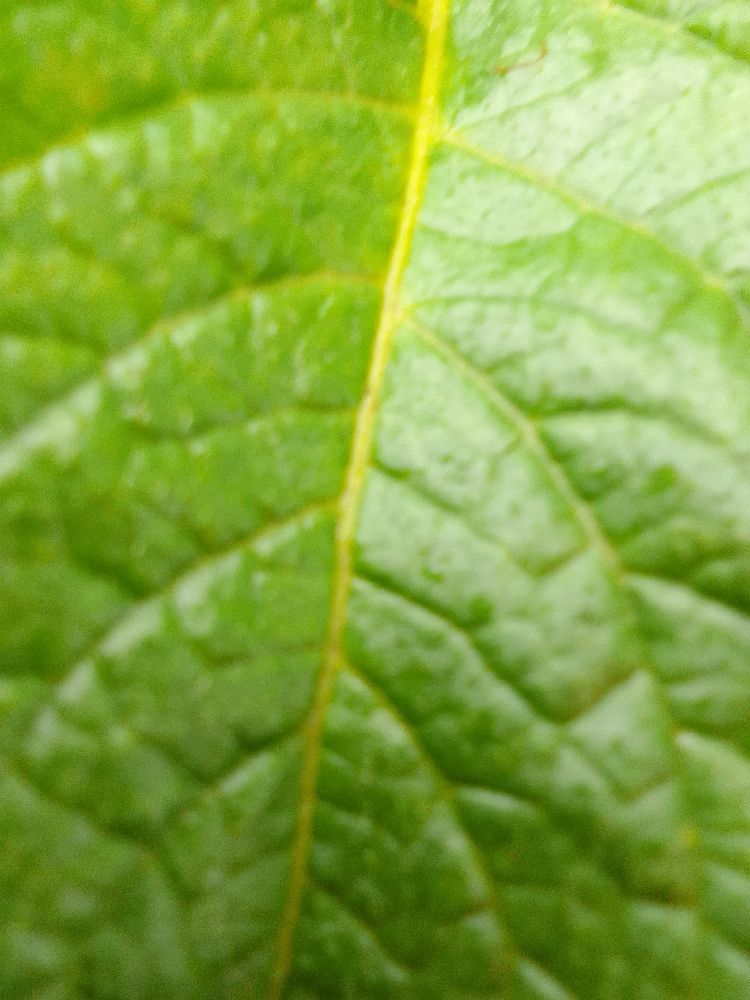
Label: Healthy